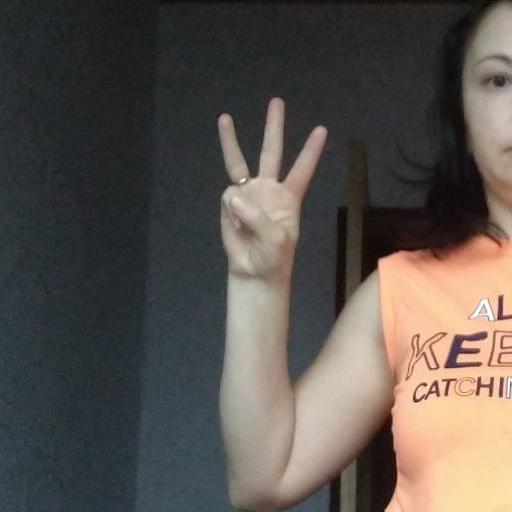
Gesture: three